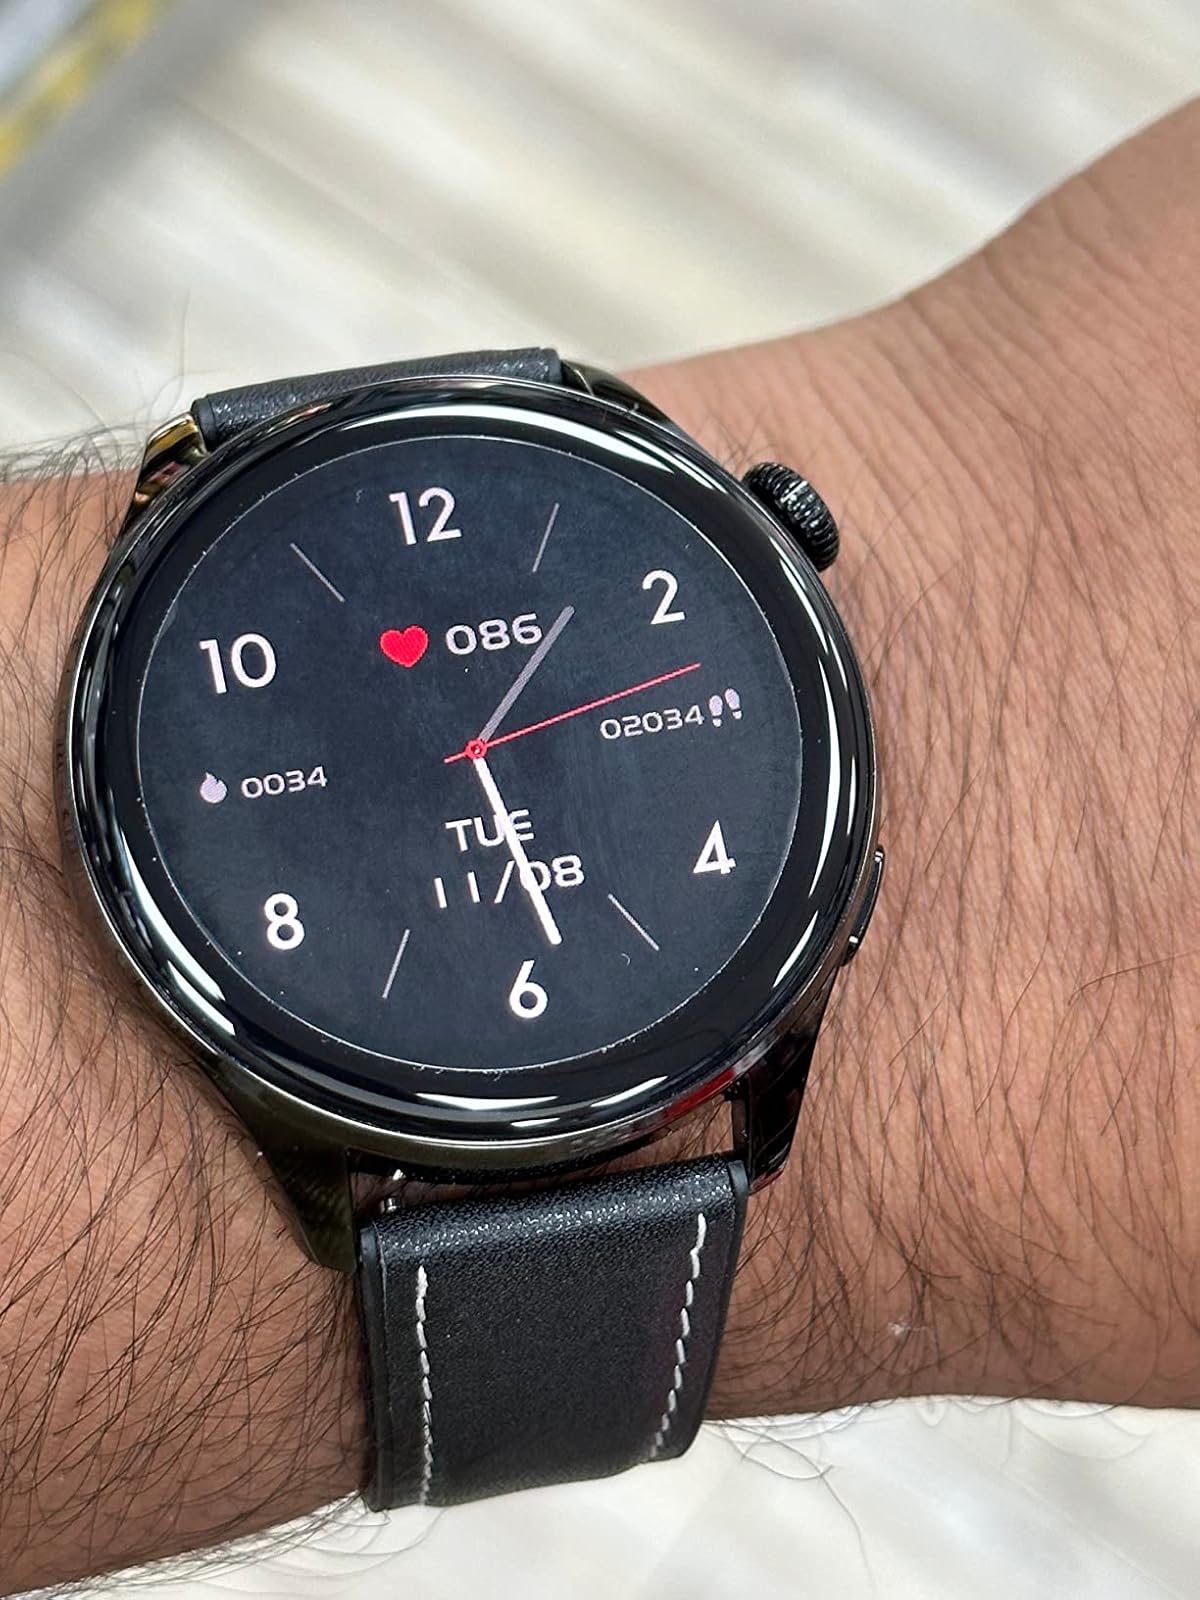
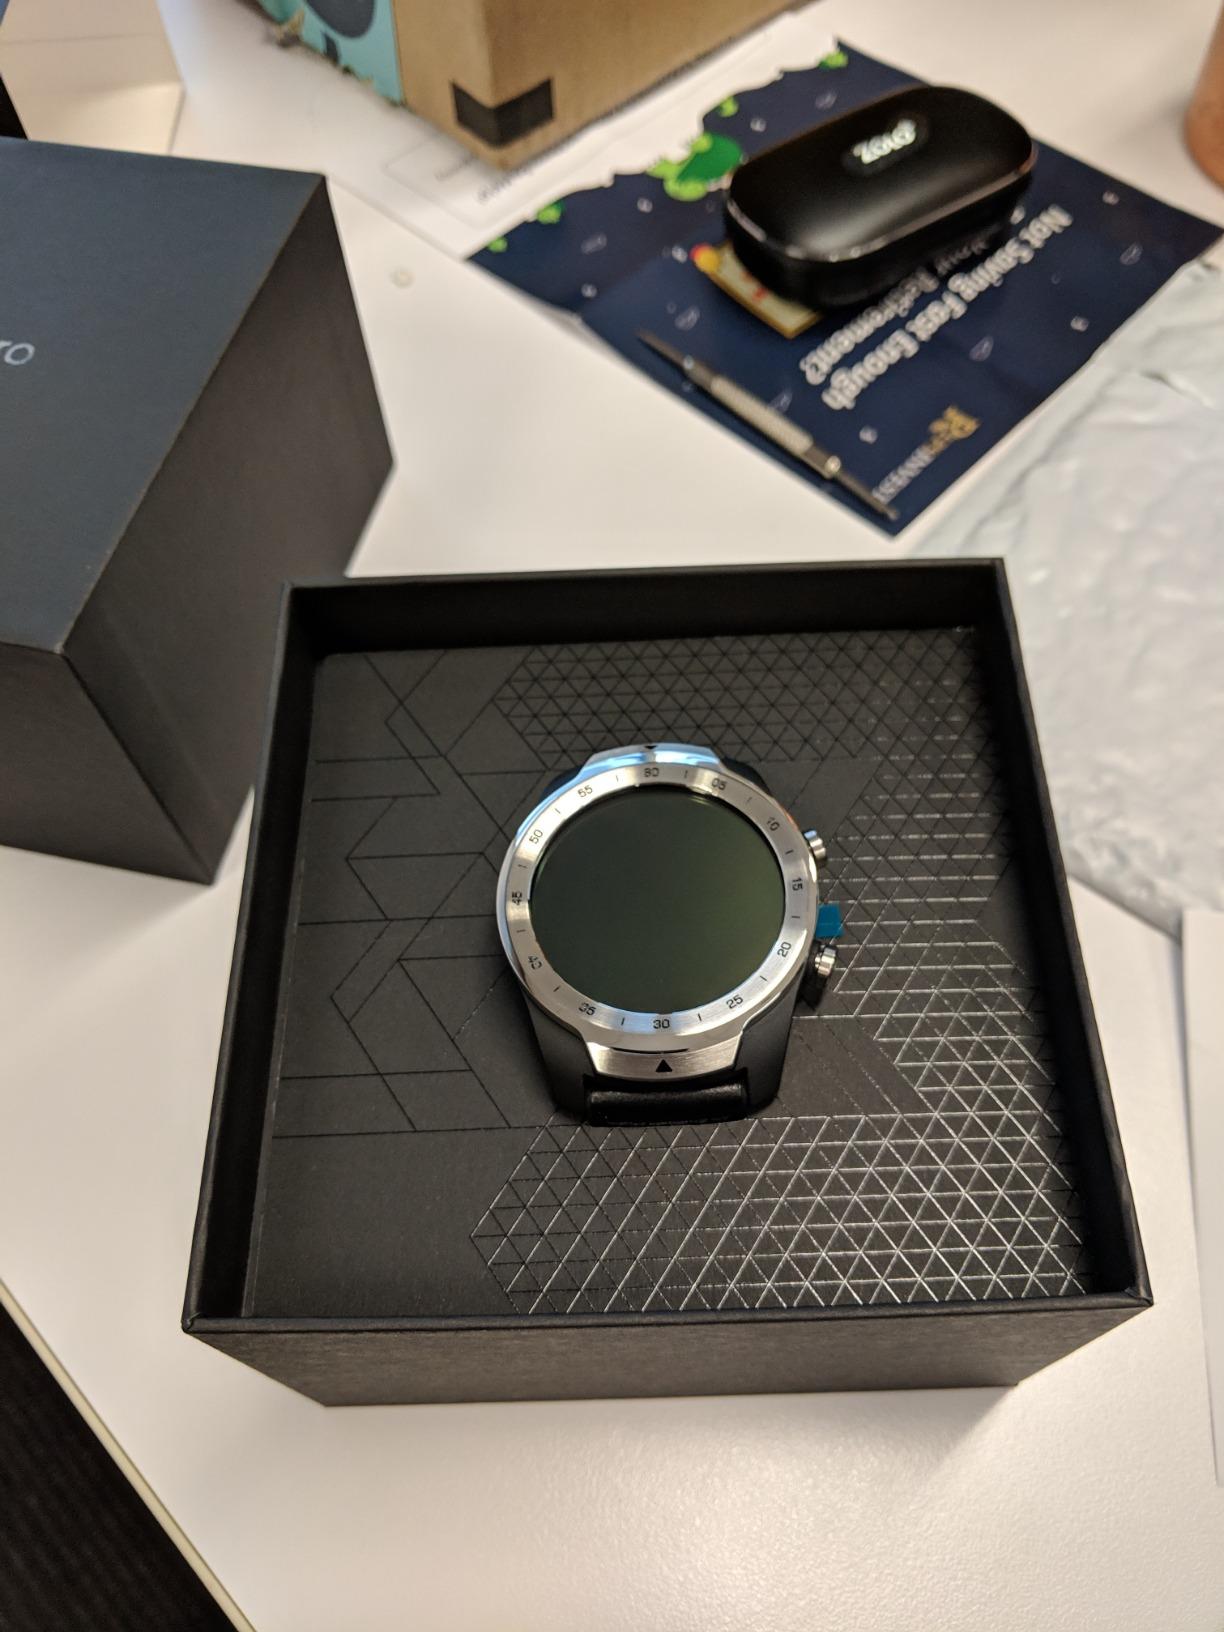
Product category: smartwatch
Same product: no